Ōkawa, Kagawa

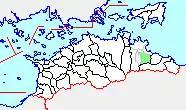
Ōkawa in Kagawa Prefecture

On April 1, 2002, Ōkawa, along with the towns of Nagao, Sangawa, Shido and Tsuda (all from Ōkawa District), was merged to create the city of Sanuki.